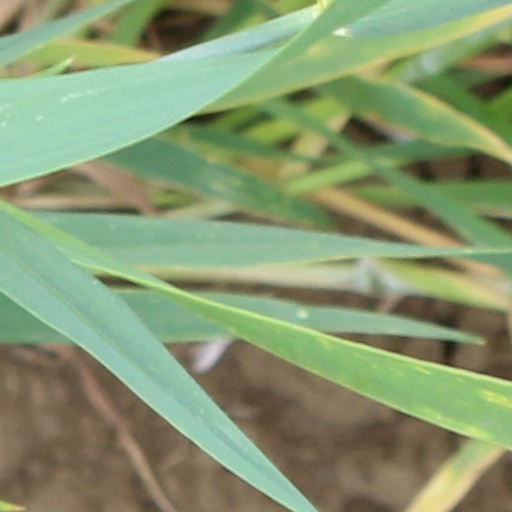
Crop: wheat